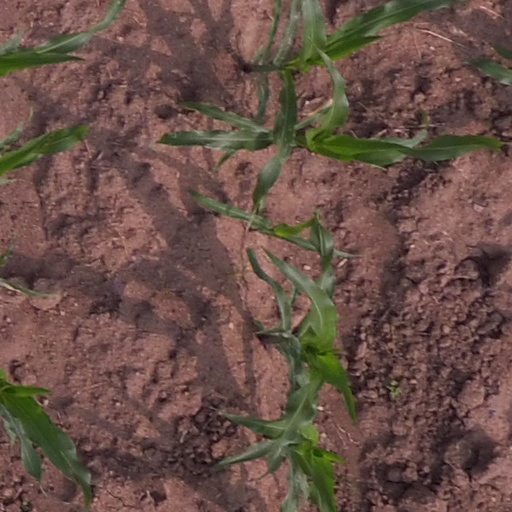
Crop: maize; corn